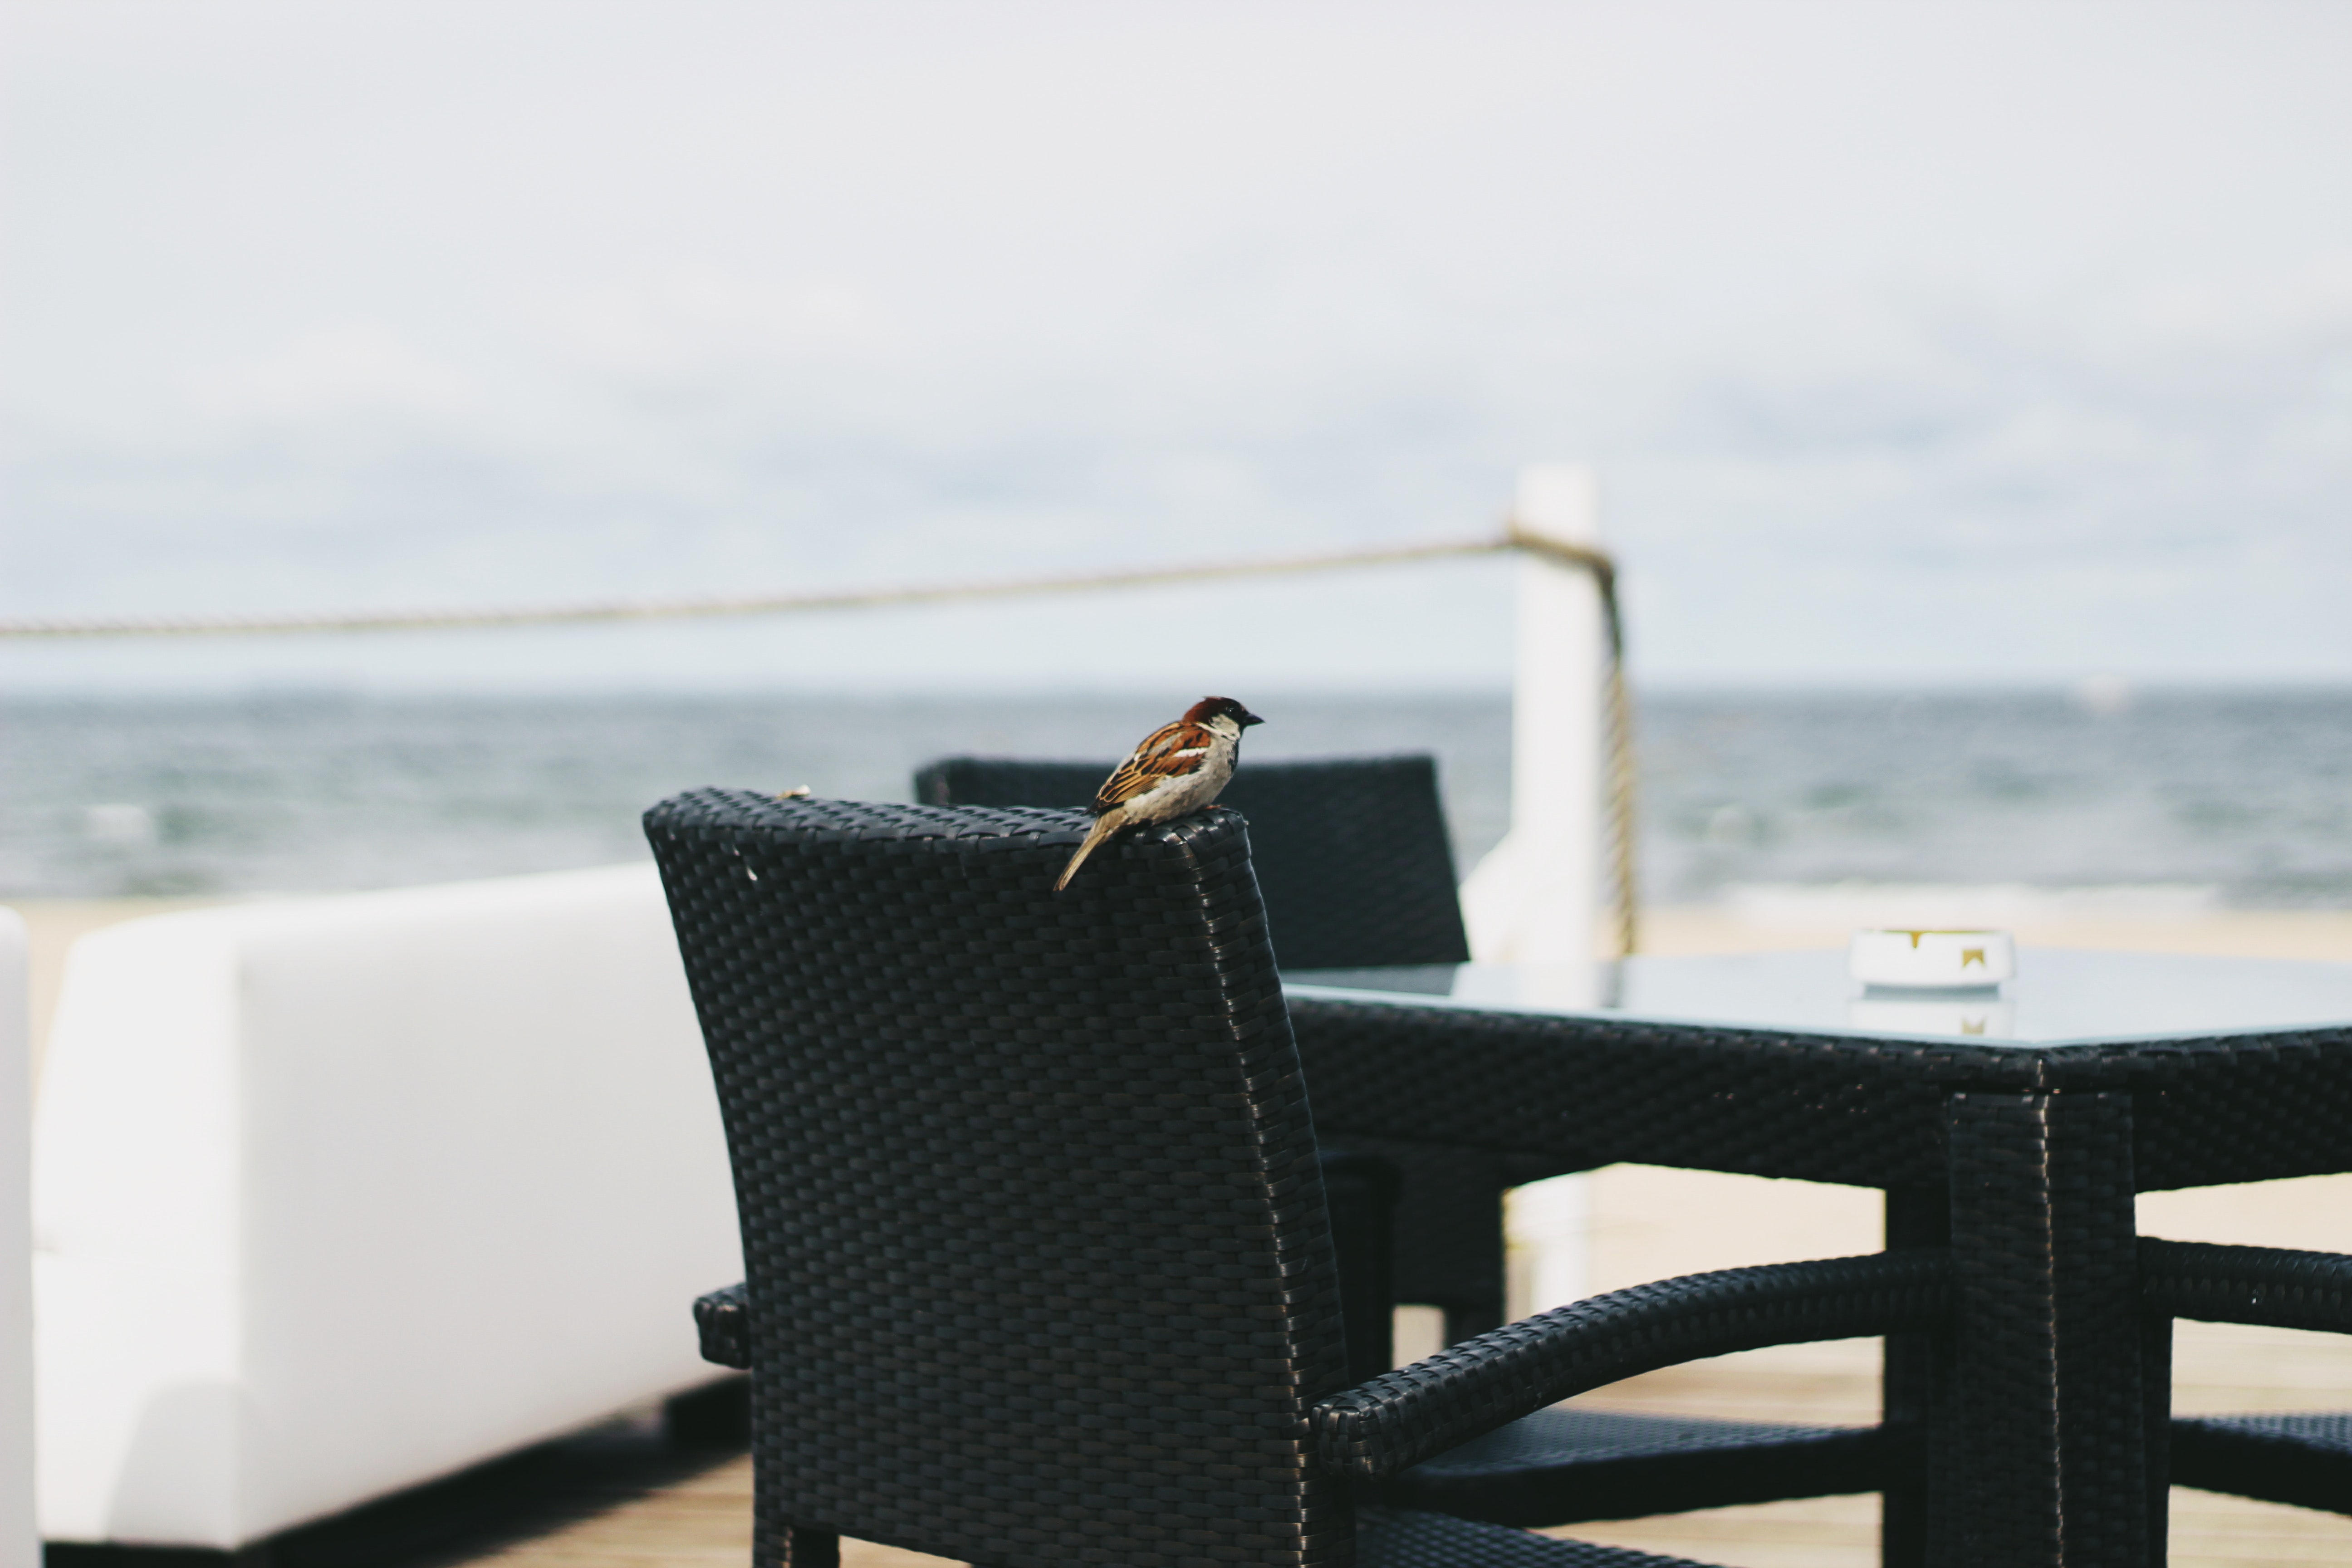
furniture, sea, table, outdoor furniture, chair, sitting, ocean, vacation, beach, sunlounger